Sarban minaret

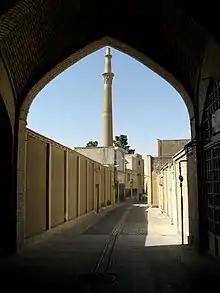

Sarban minaret is a historic Seljuk era minaret in Isfahan, Iran. The Sarban minaret is located in the north of Jouybareh district, not far from Chehel Dokhtaran minaret. It seems that there was a mosque beside this minaret in the past, but it does not exist any more. The minaret consists of seven different parts. The first part has brick bolster work. The second and third parts have masterly decorative brickwork. The fourth part is its first crown, which has brick muqarnas with turquoise tiles. The fifth part has decorative bricks. The sixth part is the second crown and the seventh part is the vertex of the minaret. The minaret is 54 m high and is the highest historical minaret in the Isfahan province.